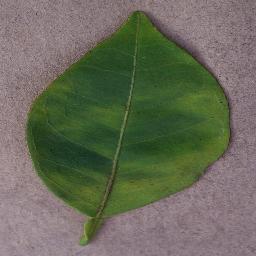
Label: Orange___Haunglongbing_(Citrus_greening)